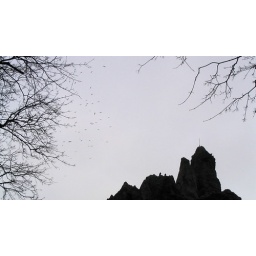
some birds over the artificial rocks in Hagenbecks Tierpark, Hamburg